WBS 70

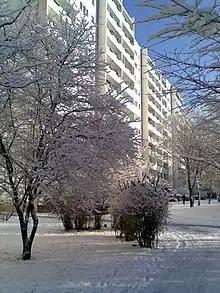
WBS 70/11, in Berlin in Winter

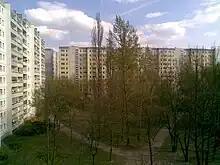
WBS 70/11 in Berlin-Prenzlauer Berg-Nord

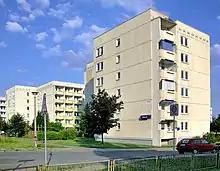
separate 6-storey blocks in Dresden

WBS 70 ("Wohnungsbauserie" 70th series) is a type of dwelling that was built in the German Democratic Republic using slab construction. It was developed in the early 1970s by the German Academy of Architecture and the Technical University of Dresden. In 1973, the first block in the city was built in Neubrandenburg and this house is now a historical monument. Of the approximately 1.52 million dwellings constructed in slab construction to 1990, the Type 70 WBS is widespread, accounting for up to 42 percent of housing constructed in the East.